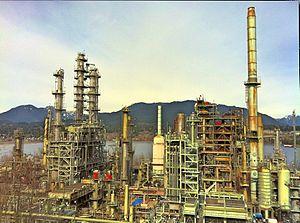
La raffinerie de pétrole de Chevron à Burnaby, C.-B., Canada. Português: Refinaria de petróleo da Chevron em Burnaby, B.C., Canadá.